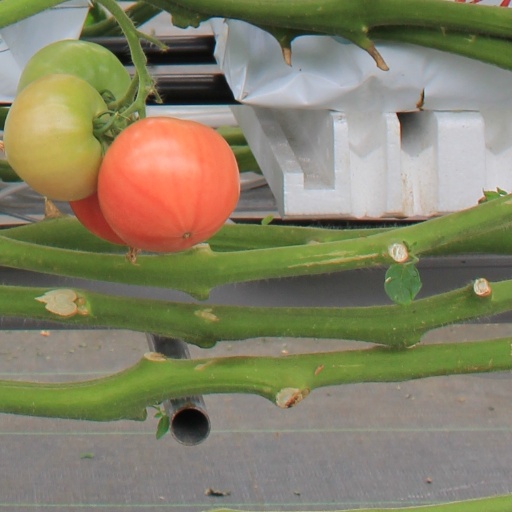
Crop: tomato